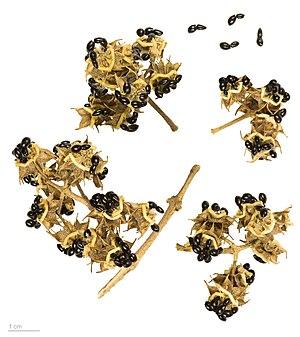
L’Arbre à miel, Tetradium daniellii, est une espèce d’arbres originaire des montagnes du nord de la Chine. Il est apprécié pour sa floraison odorante très mellifère en panicules crème et pour son feuillage luxuriant. Il est encore assez rare en France.